Ancient history of Afghanistan

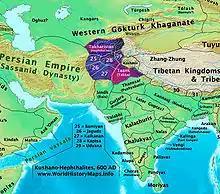
Kushano-Hephthalite kingdoms around 600 AD

In the 3rd and 2nd centuries BC, the Parthians, a nomadic Iranian peoples, arrived in Western Asia. While they made large inroads into the modern-day territory of Afghanistan, about 100 years later another Indo-European group from the north—the Kushans (a subgroup of the tribe called the Yuezhi by the Chinese)—entered the region of Afghanistan and established an empire lasting almost four centuries, which would dominate most of the Afghanistan region.